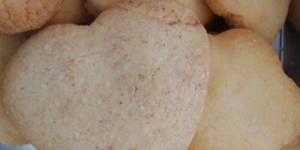
pasta para galleta